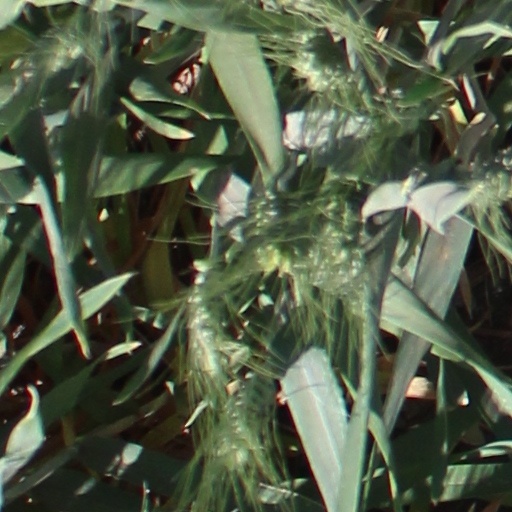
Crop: wheat